Hugh J. Glenn

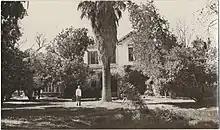
Hugh J. Glenn's Home in Glenn, California.

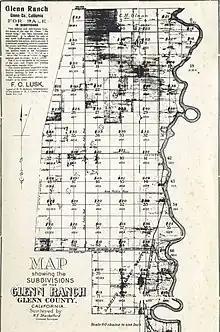
Map showing subdivisions of the Glenn Ranch, Glenn County, California.

Glenn became a cattle rancher, and in 1868 moved to Jacinto, California, then in Colusa County. He bought on the north end of Rancho Jacinto. He continued to add to his holdings, until he had purchased the entire Rancho and also of Rancho Larkin’s Children. In all, he had , cultivating of them in grain, earning him the nickname of the "Wheat King" of California. He had his own machines and blacksmith shops, boring, turning and planing machines. He employed 50 men in seeding and 150 men in harvest. On August 8, 1879, he brought in 5,779 bushels of wheat in one day.